Citizendium

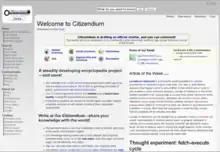
Citizendium homepage in 2010

On 25 March 2007, Citizendium ended its pilot phase and went live, into its beta phase, and the site became publicly readable. The launch coincided with a feature-length Associated Press article that ran widely, with a title in "USA Today" of "Citizendium aims to be better Wikipedia."